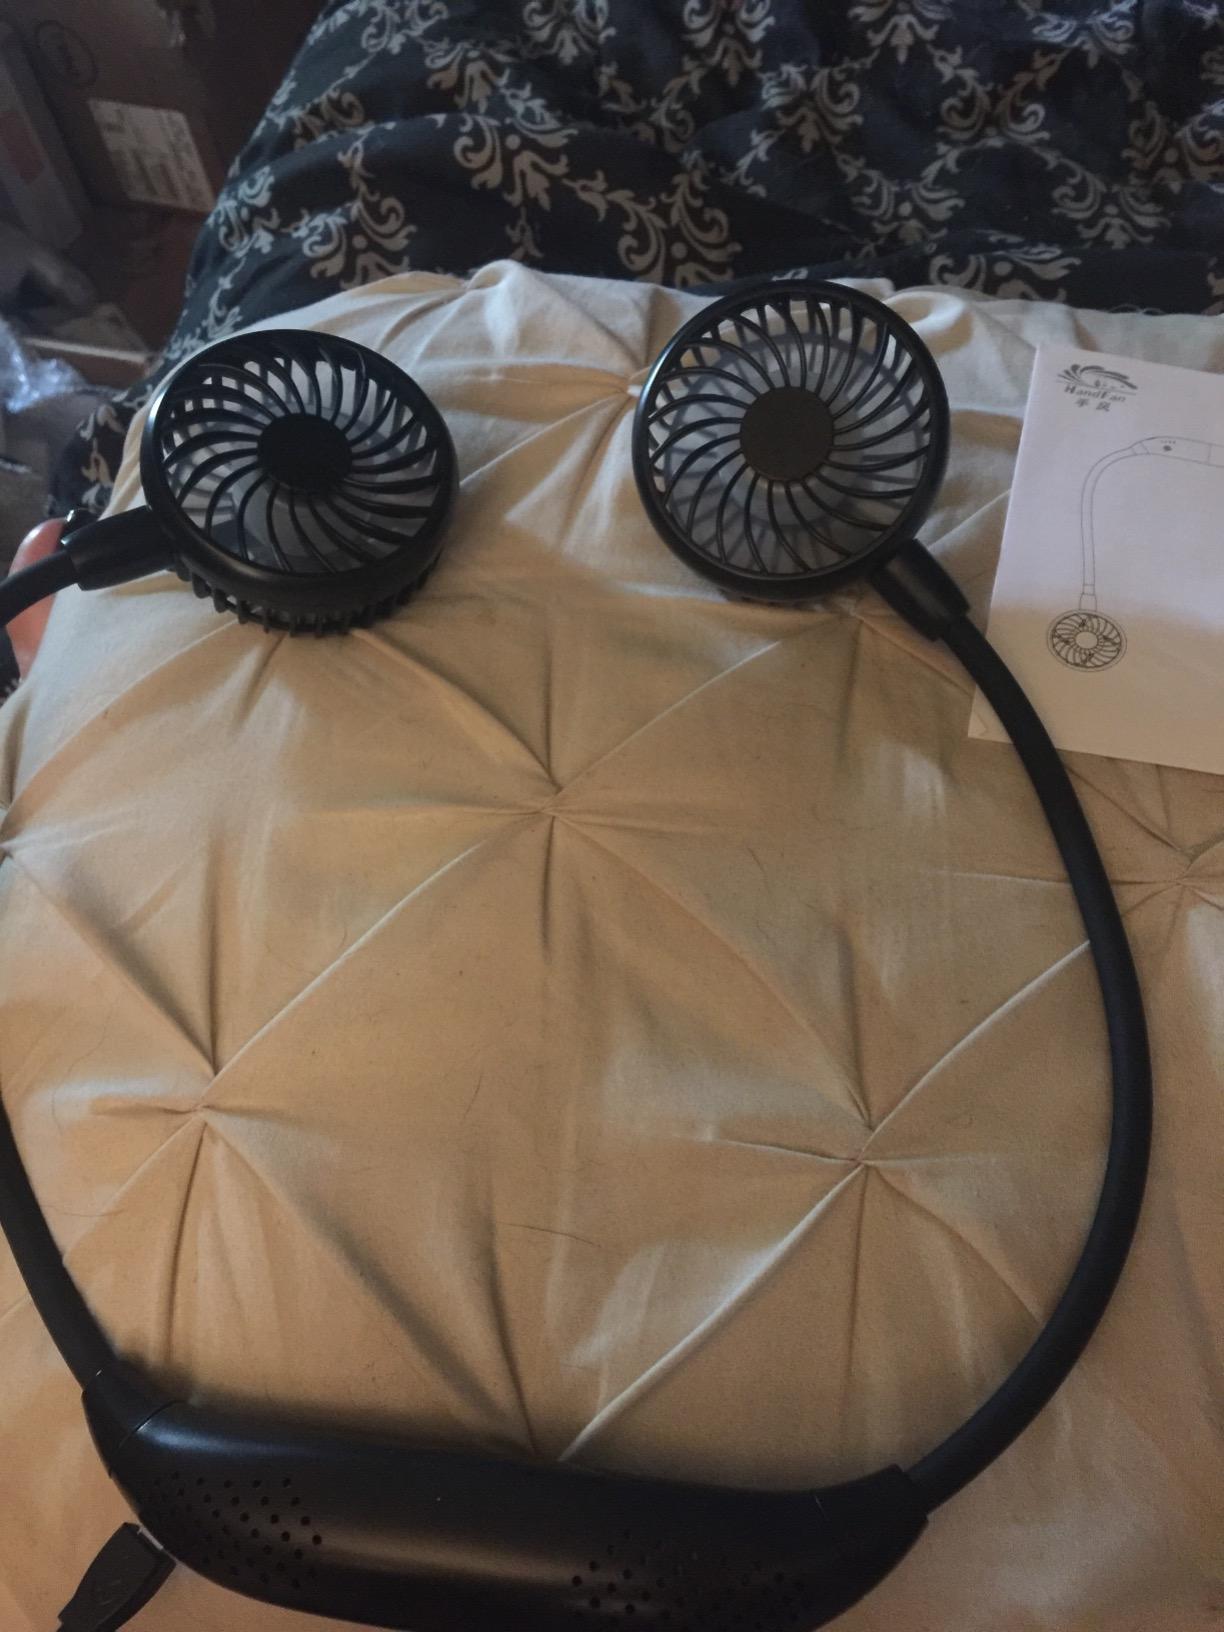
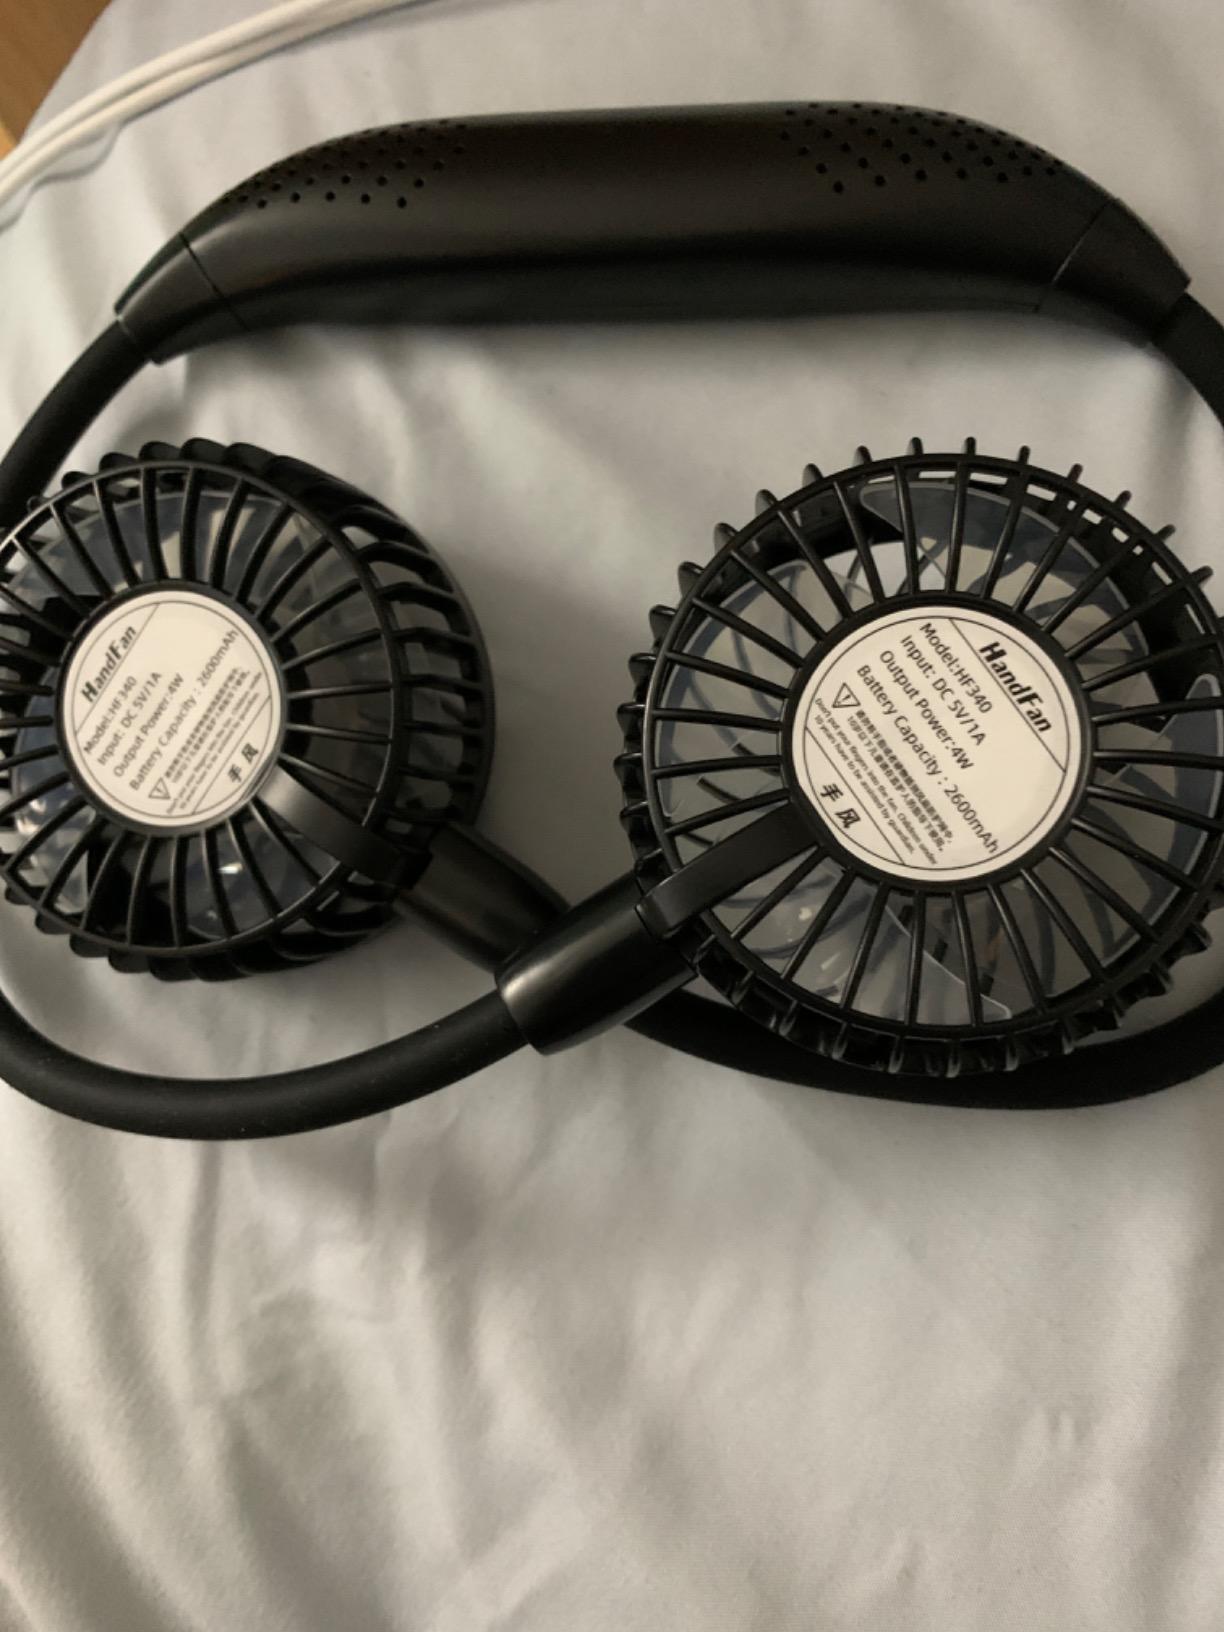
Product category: fan
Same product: yes